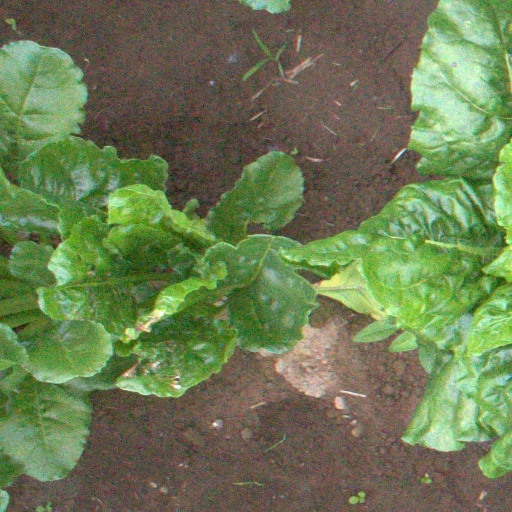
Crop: sugar beet